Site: brandenburg
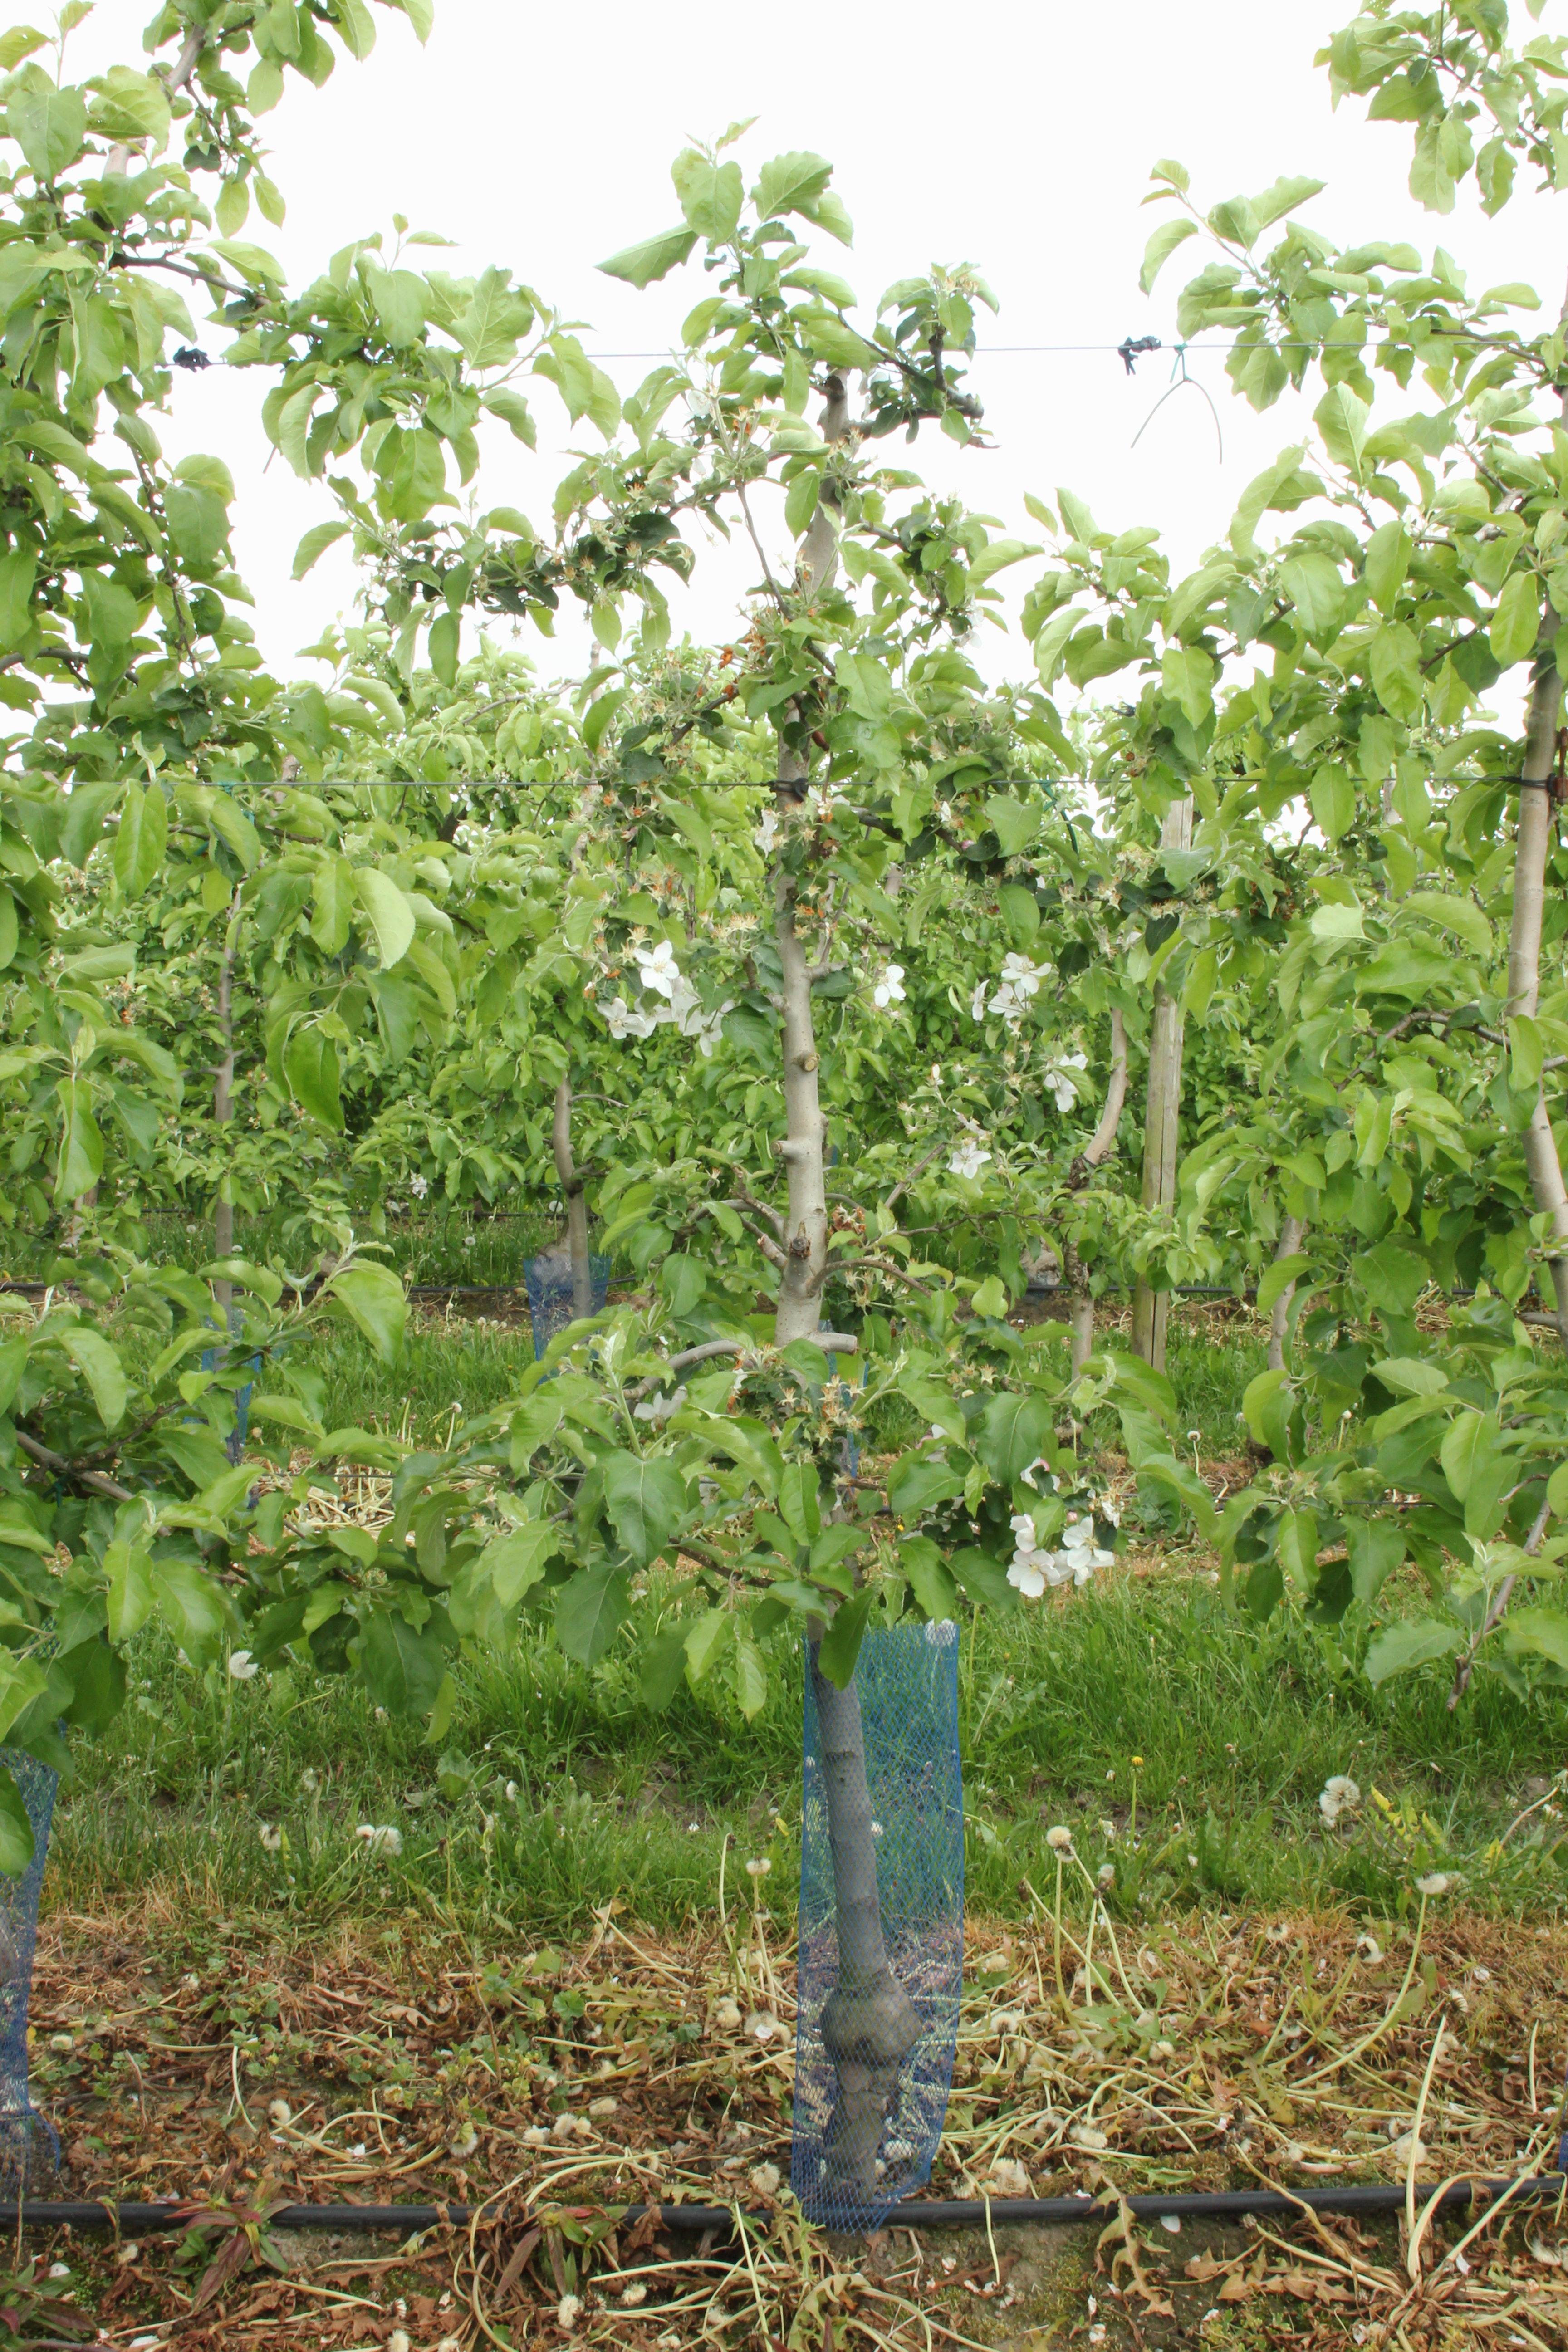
Growth stage (BBCH 67): Flowering